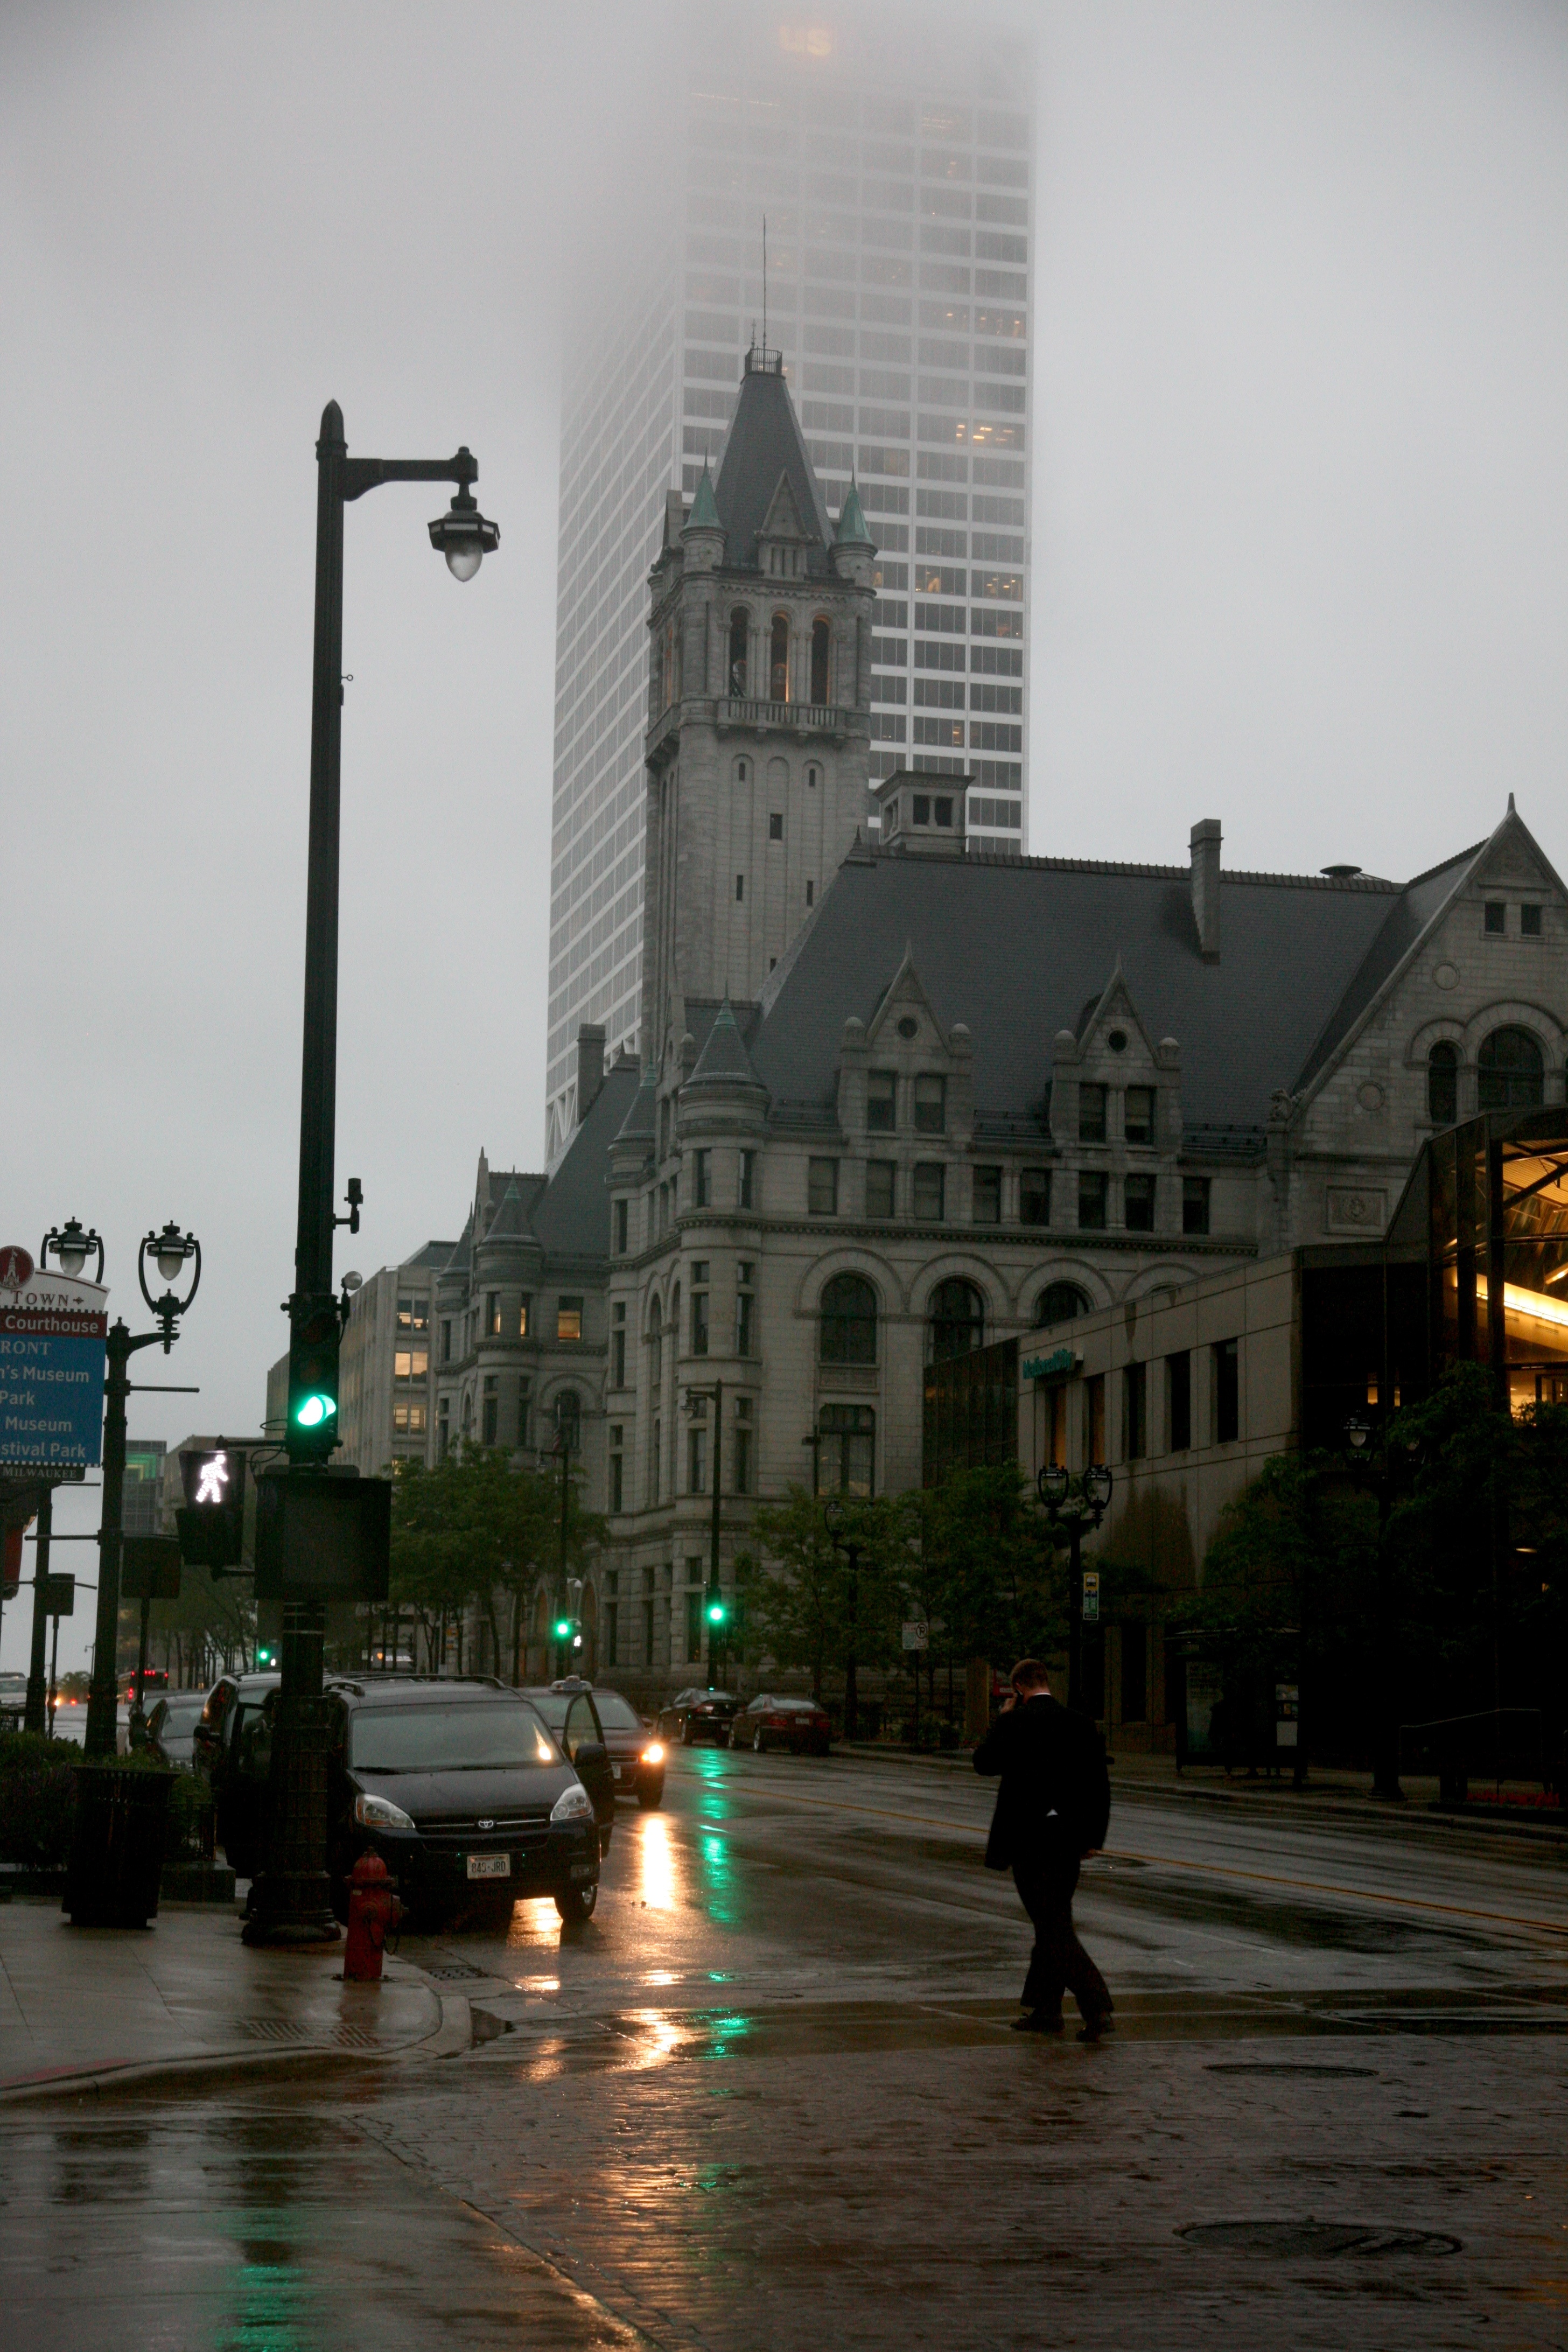
snow, road, skyline, street, night, morning, rain, town, city, skyscraper, cityscape, downtown, dusk, evening, weather, street light, lighting, pluie, wisconsin, milwaukee, urban area, atmospheric phenomenon, human settlement